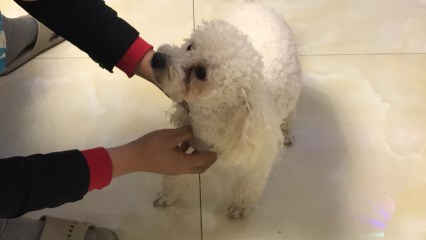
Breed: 3083-n000117-Bichon_Frise